Germany

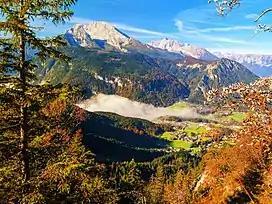
Berchtesgaden National Park in Bavaria

United Germany was considered the enlarged continuation of West Germany, so it retained its memberships in international organisations. Based on the Berlin/Bonn Act (1994), Berlin again became the capital of Germany, while Bonn obtained the unique status of a (federal city), retaining some federal ministries. The relocation of the government was completed in 1999, and modernisation of the East German economy was scheduled to last until 2019.